Airline hub

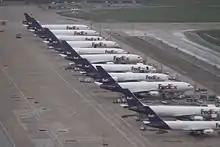
FedEx Express aircraft at Memphis International Airport

A cargo hub is an airport that primarily is operated by a cargo airline that uses the hub-and-spoke system. In the United States, two of the largest cargo hub airports, FedEx's Memphis Superhub and UPS Louisville Worldport, are close to the mean center of the United States population. FedEx's airline, FedEx Express, established its Memphis hub in 1973, prior to the deregulation of the air cargo industry in the United States. The system has created an efficient delivery system for the airline. UPS Airlines has followed a similar pattern in Louisville. In Europe, ASL Airlines, Cargolux and DHL Aviation follow a similar strategy and operate their primary hubs at Liège, Luxembourg and Leipzig respectively.